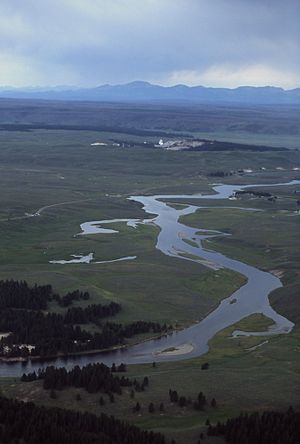
Hayden Valley
Hayden Valley set fra luften
Hayden Valley er en stor dal i Yellowstone National Park. Dalen følger Yellowstonefloden fra Yellowstone Falls til Yellowstone Lake. Dalbunden er gammel søbund fra en tid, hvor Yellowstone Lake var meget større end den er i dag. Dalen er et af de bedste steder at observere dyreliv i Yellowstoneområdet.